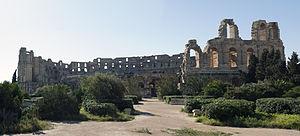
L'Adoration des mages est un tableau de Jan Cornelisz Vermeyen, conservé au musée des Beaux-Arts de Valenciennes.